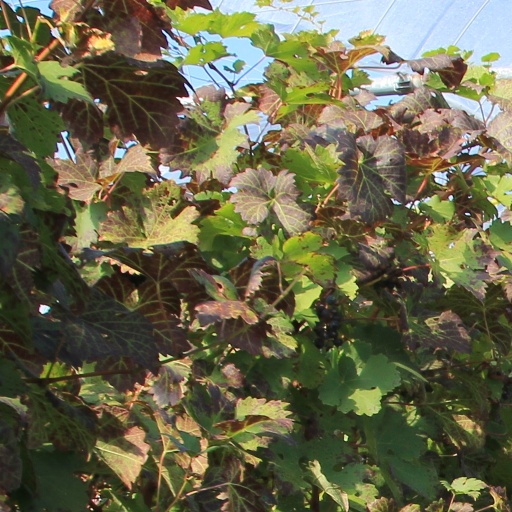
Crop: grape